Alisa Kleybanova

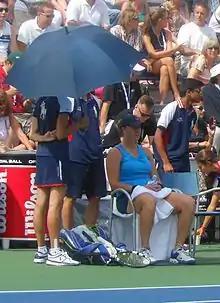
Kleybanova at the 2013 US Open

Kleybanova made her official comeback in 2013, stating that she had not been ready in Miami the previous year. The week of 13 May, she played a $10k tournament in Landisville, Pennsylvania. She took the singles title with a two-set victory over Natalie Pluskota, after winning three matches to qualify and four others in the main draw, to total eight. As she missed the deadline to participate in the Wimbledon Championships under a protected ranking, she applied for a wild card, but was turned down. On the week 17 June, she played another $10k in Buffalo, New York, reaching the semifinals with the loss of one set. Here she smashed the fourth seed 6–0, 6–4 to extend her unbeaten streak to twelve matches and set up a contest with Alexandra Mueller in the final. However, she lost the contest in straight sets.